The Deal (2015 film)

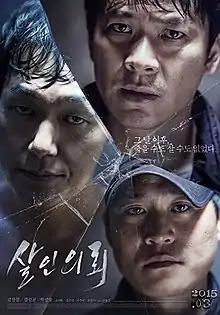
Theatrical poster

The Deal is a 2015 South Korean crime thriller film directed by Son Yong-ho.